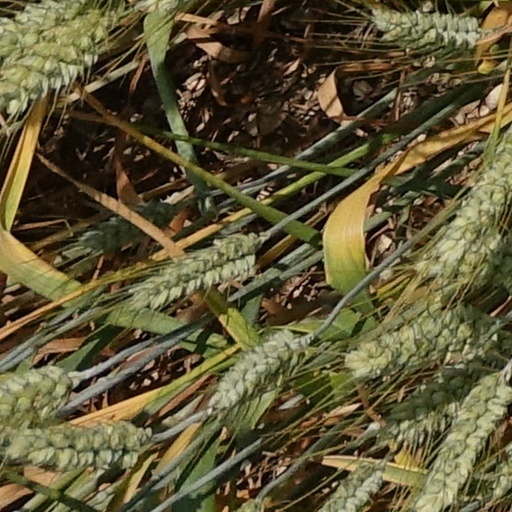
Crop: wheat